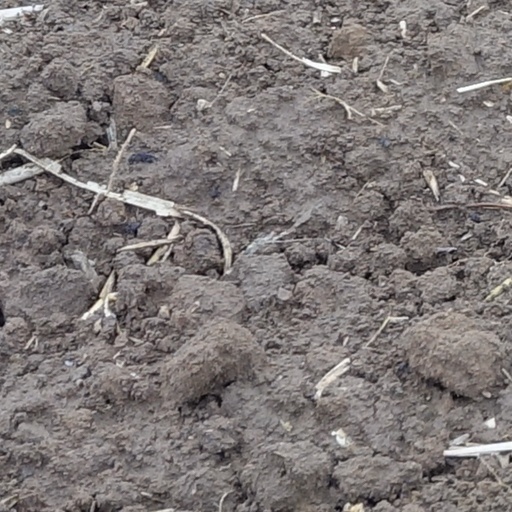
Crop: wheat